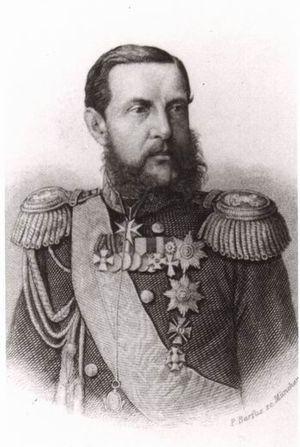
Constantin Nikolaïevitch de Russie, grand-duc de Russie, né le 9 septembre 1827 à Saint-Pétersbourg et décédé le 13 janvier 1892, à Pavlovsk, en Russie, est un membre de la Maison Romanov, grand-amiral de la Flotte impériale russe, chef du Département de la marine impériale russe et président du Conseil d'Empire.